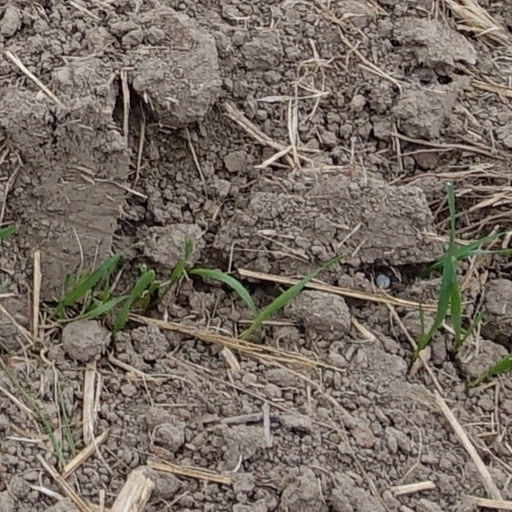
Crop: wheat